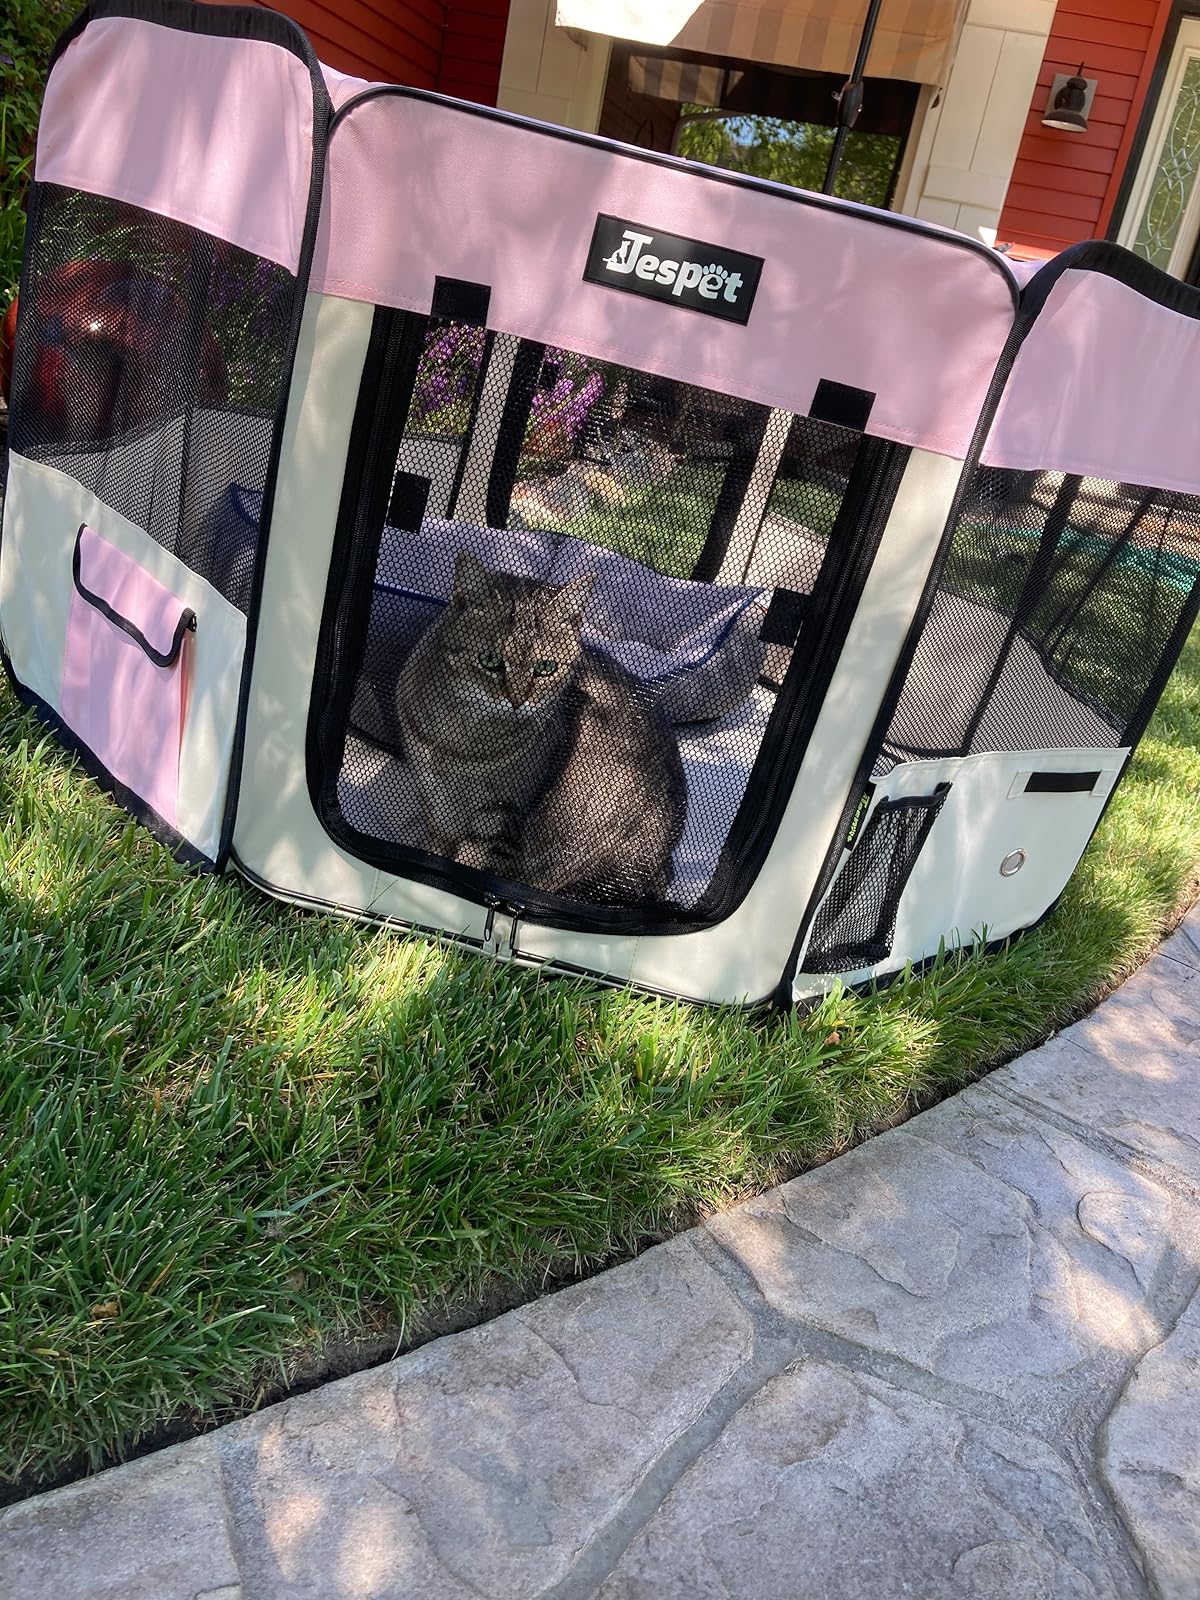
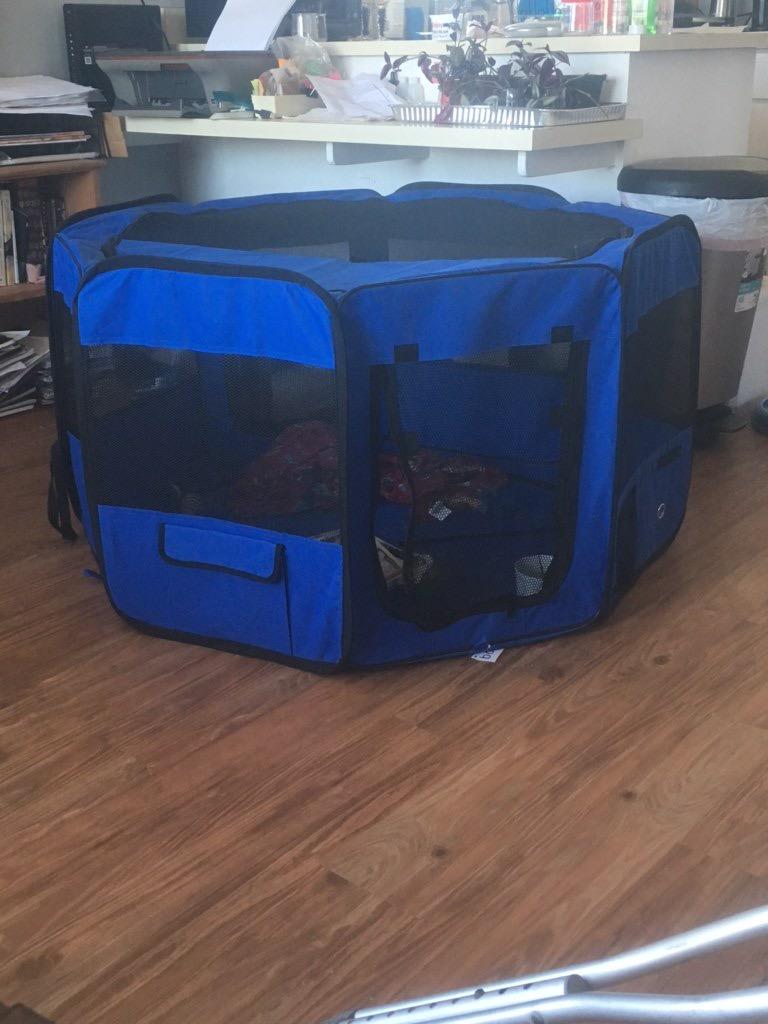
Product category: items_kennel
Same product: no